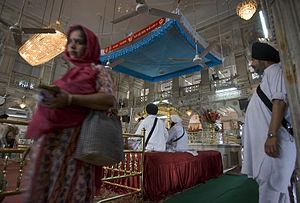
Le chanani est un baldaquin placé dans les gurdwaras, les temples sikhs, au-dessus du Guru Granth Sahib, en marque de respect. Le chanani est présent dans tous les gurdwaras au-dessus des Écritures Saintes; il surplombe le palki, l'espèce de palanquin, le petit autel en fait où est posé le gourou intemporel. Le chanani est souvent en tissu et est fixé au plafond par des fils, ou, est tenu par quatre piliers.